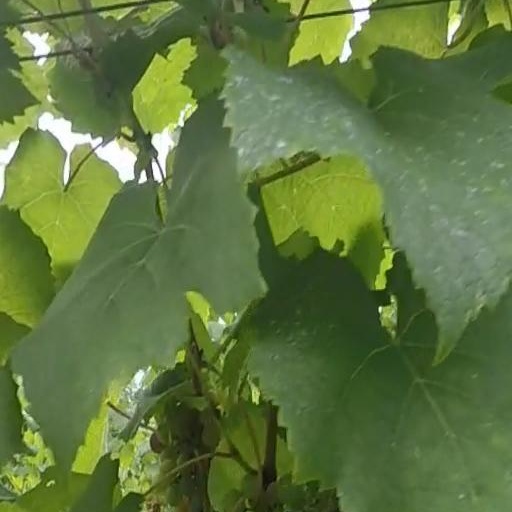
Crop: grape